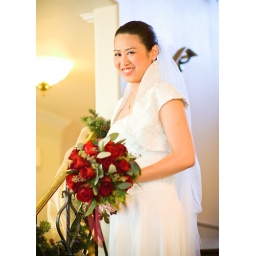
Black Magic Roses are a deep red almost black in color, roses.